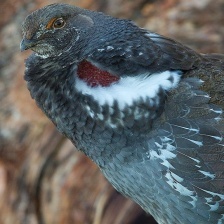
Species: BLUE GROUSE
Scientific name: DENDRAGAPUS OBSCURUS
ImageNet parent category: black_grouse